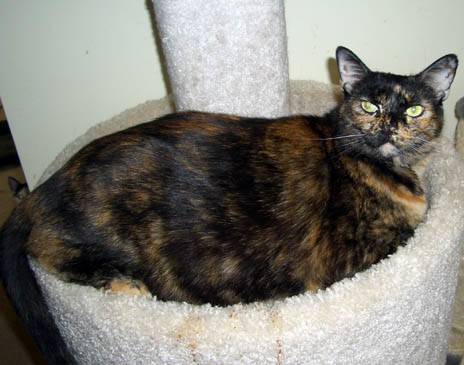
Label: cat